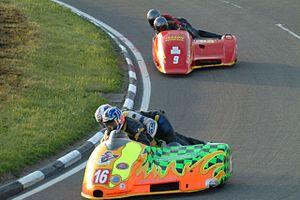
Un side-car est une motocyclette pourvue d'une troisième roue latérale, permettant d'ajouter un « panier », généralement destiné à héberger un ou plusieurs passagers.